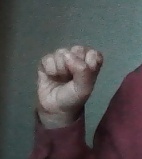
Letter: saad